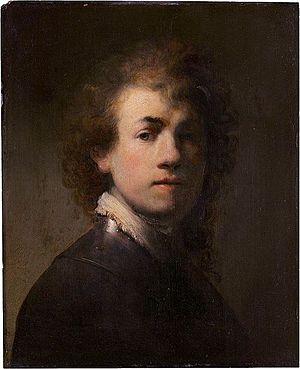
Les autoportraits de Rembrandt sont un ensemble de tableaux, de gravures et de dessins représentant l'artiste néerlandais pendant une période couvrant quarante ans de sa vie, de 1628 à sa mort. Rembrandt a réalisé près de cinquante tableaux, trente et une eaux-fortes et six dessins.